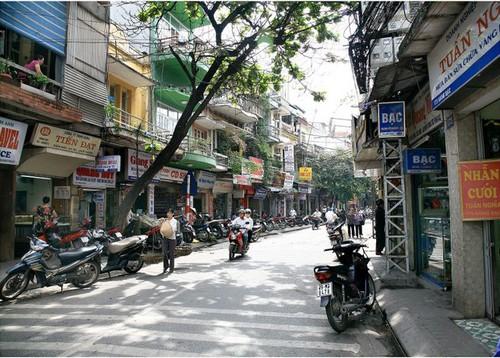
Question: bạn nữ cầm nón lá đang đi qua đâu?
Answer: đang đi qua cửa tiệm tiến đạt